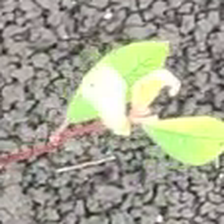
Weed species: Moti_dudhi(Euphorbia_geneculata_L)